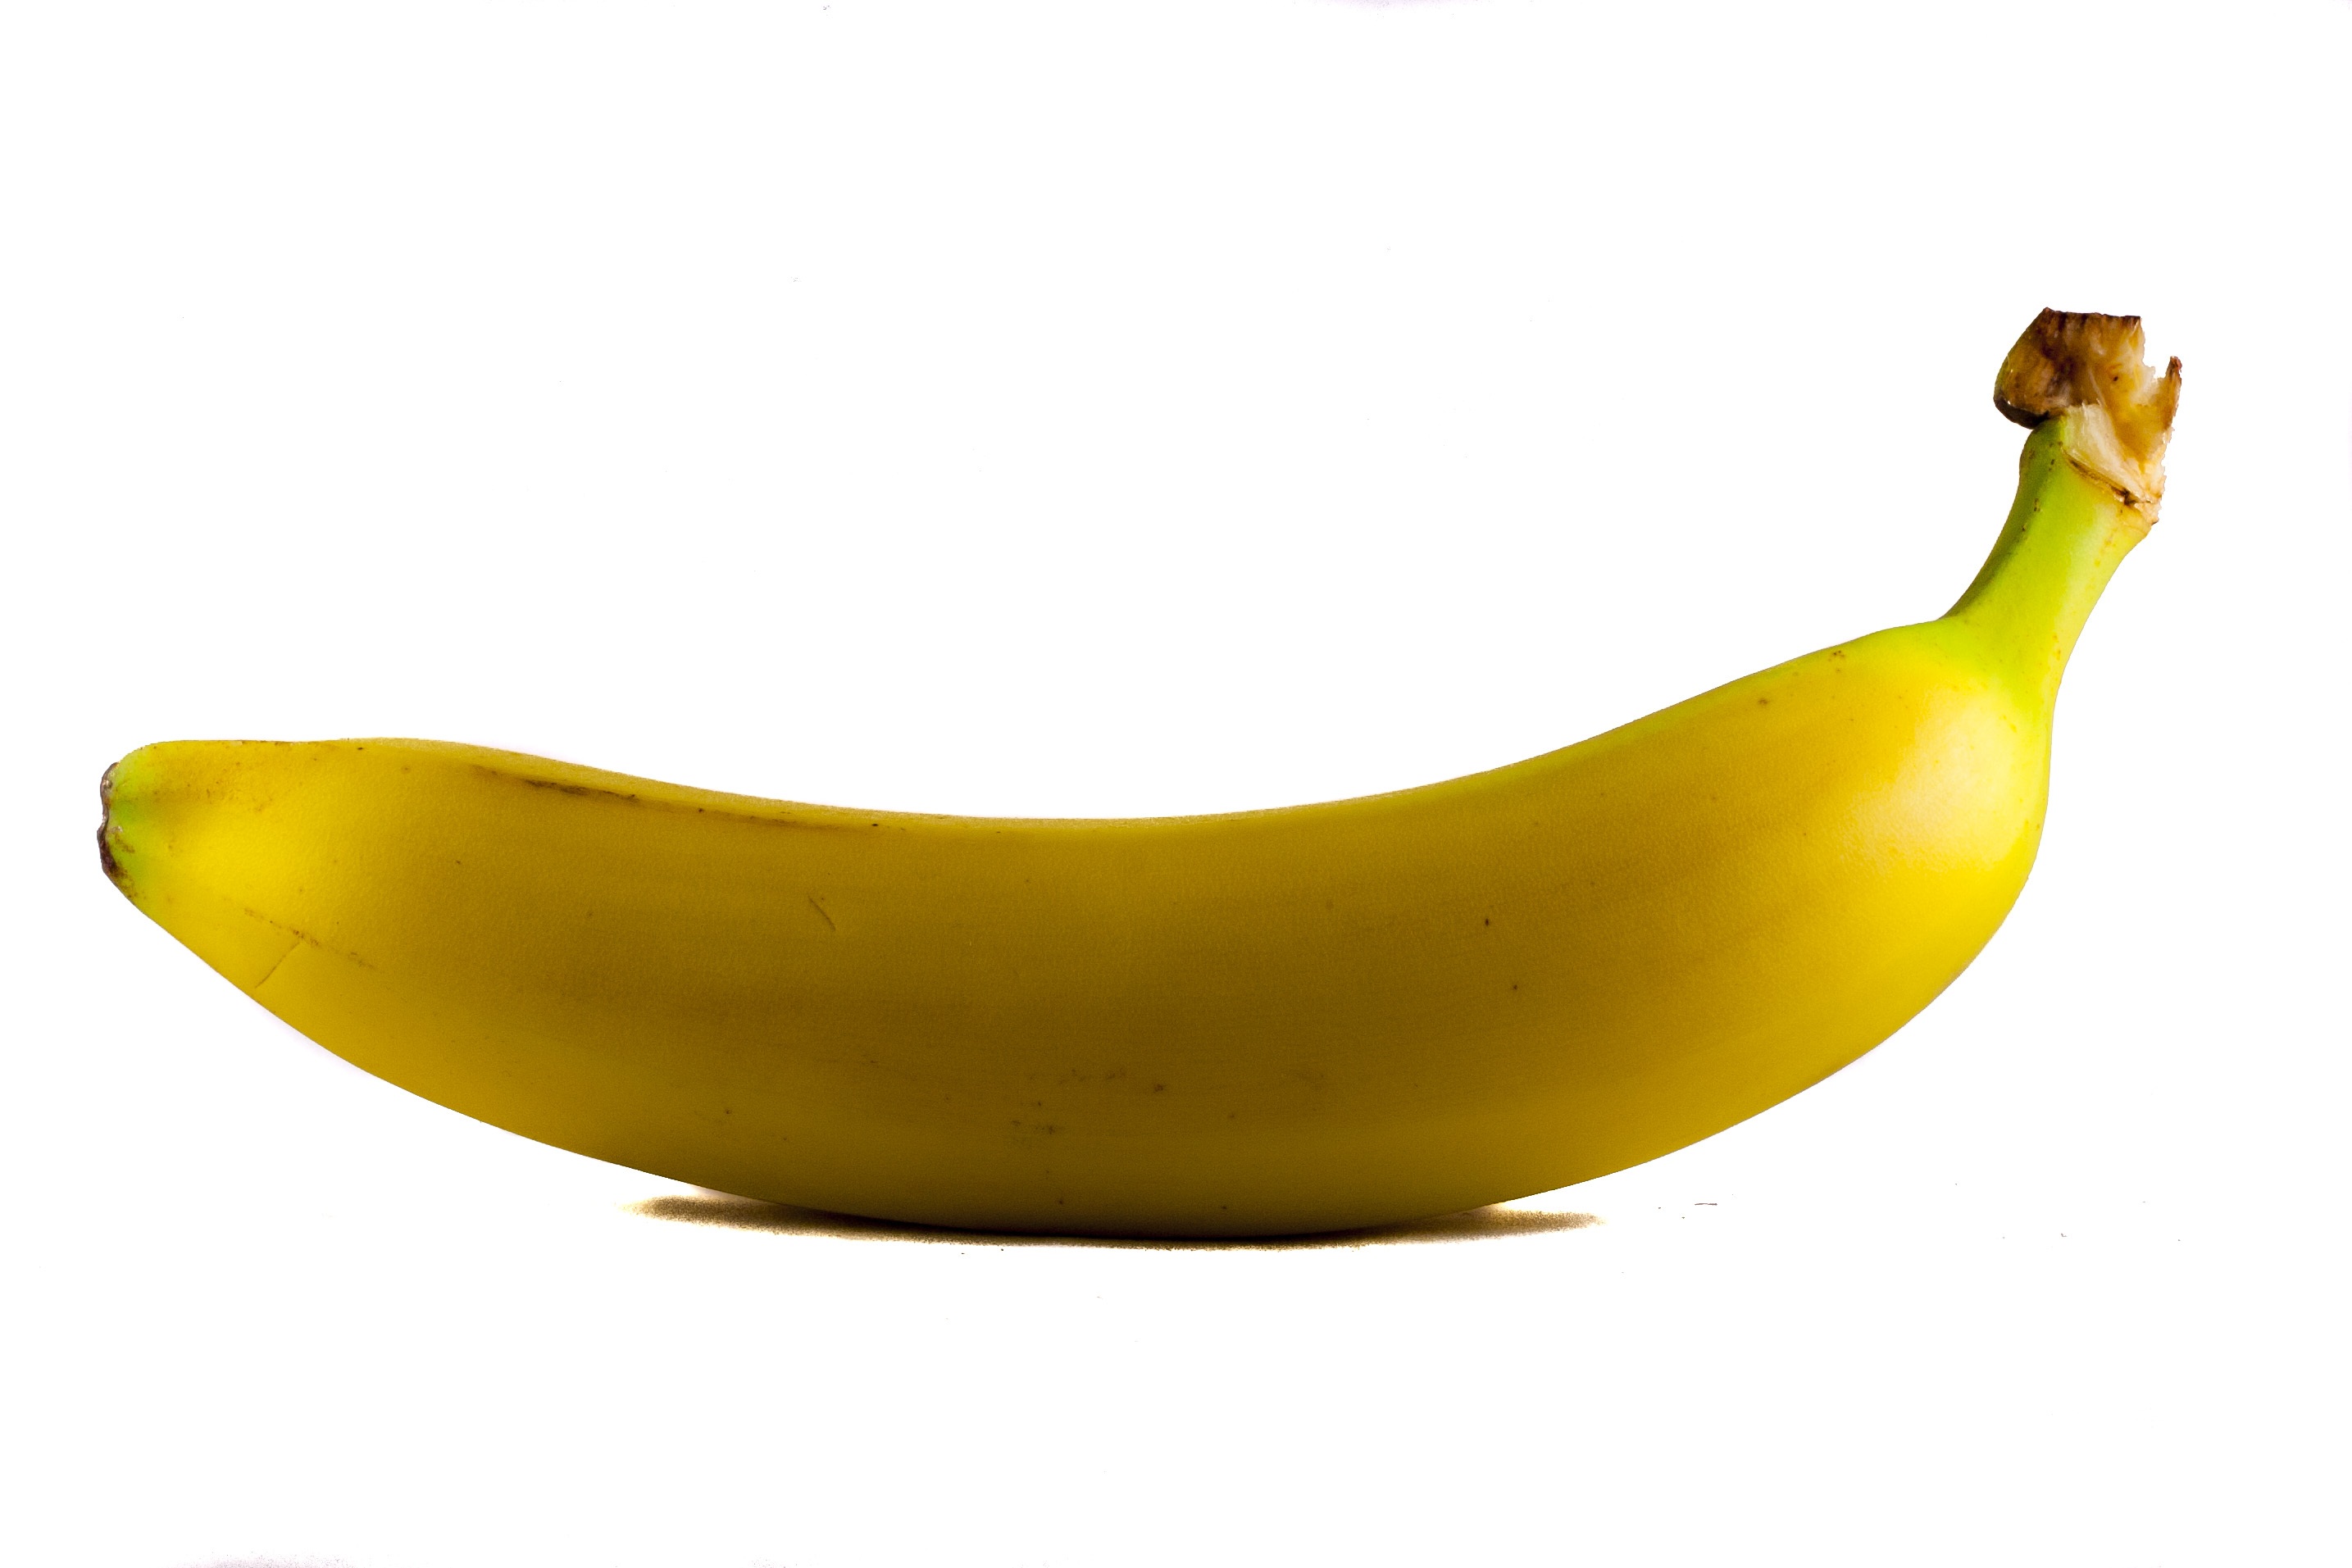
plant, fruit, food, produce, macro, yellow, banana, white background, flowering plant, land plant, banana family